Boot and shoe clicker

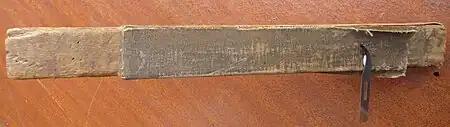
A vintage Rap Stick from 1940s used for sharpening a clicker's knife

The clicker's knife regularly needed sharpening, which was done with an implement called a "rap stick".